Cirebonese people

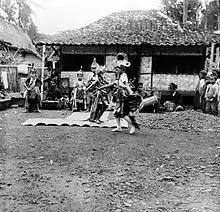
Javanese dance in a backyard in Cirebon.

Initially, Cirebonese ethnicity was closely associated with that of the Javanese people and Sundanese. However, its presence later led to the formation of its own culture, ranging from a variety of coastal batik that does not follow the standards of the Javanese palace style commonly known as interior batik, until the emergence of traditional Islamic patterns that came about following the construction of the Cirebon palace in the 15th century, which was fully based on Islam. The existence of the Cirebonese ethnic group that does not consider themselves as Javanese people or Sundanese was finally answered in the 2010 population census whereby a column that specifically mentions Cirebonese was made available (although this did not happen for Osing people, another ethnic group closely related to Javanese). This meant that the existence of the Cirebonese ethnic group has been recognized nationally as a separate tribe, according to Erna Tresna Prihatin:-